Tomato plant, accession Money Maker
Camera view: vertical (180 deg); turntable rotation: 300 degrees
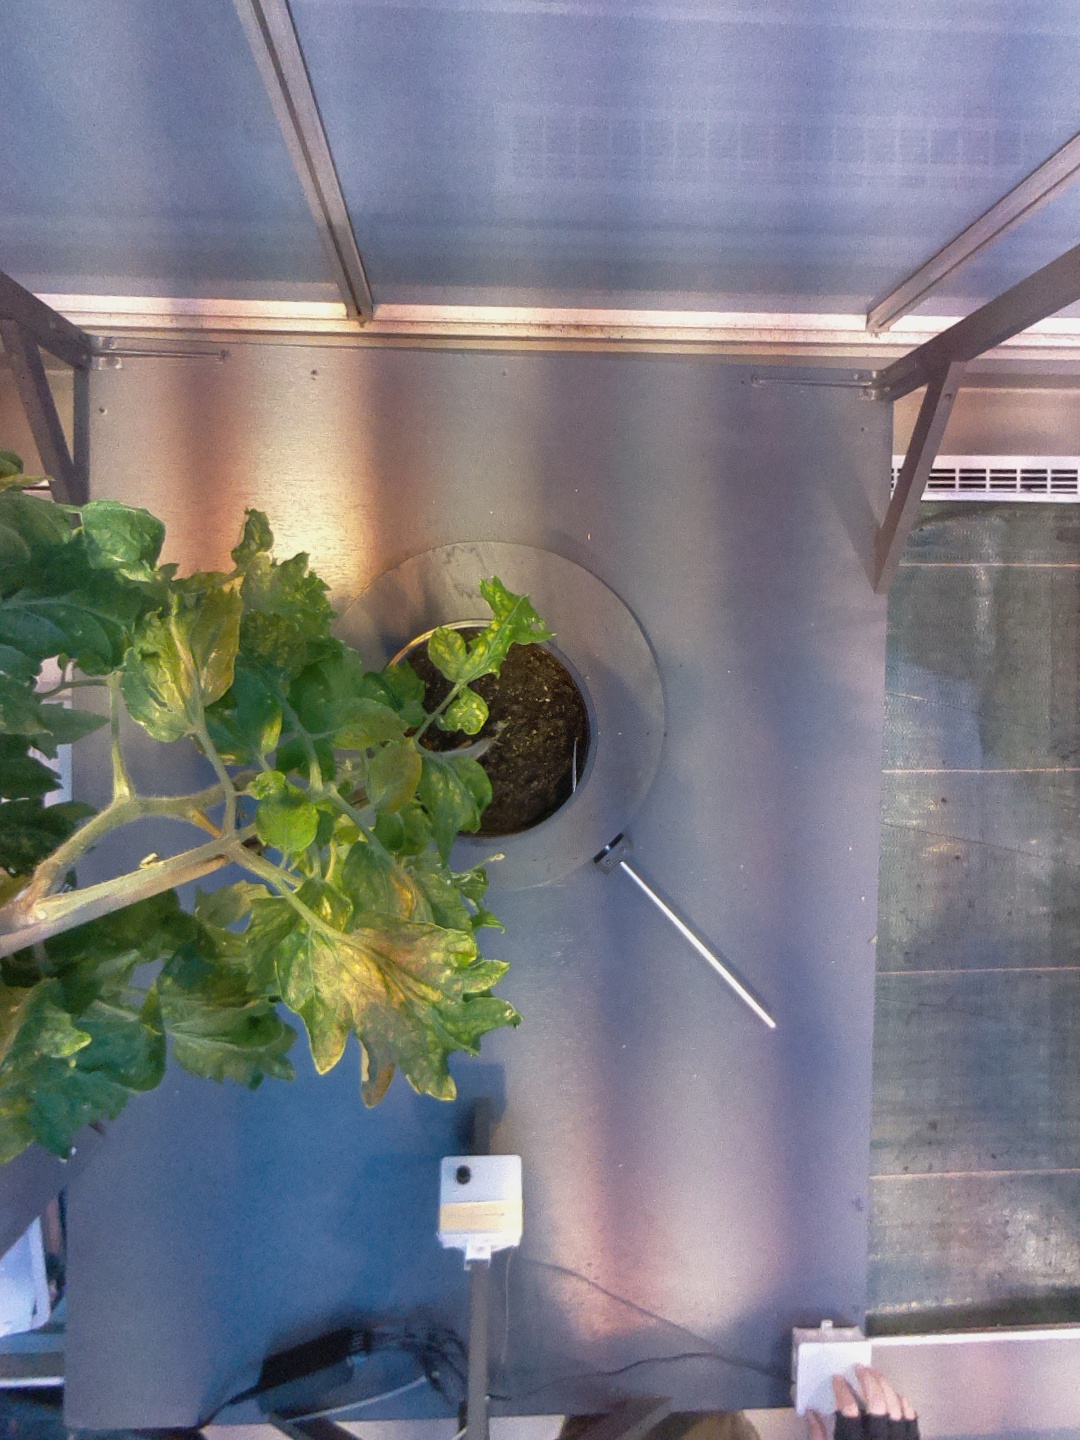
BBCH growth stage 72: 20%-30% of final fruit size